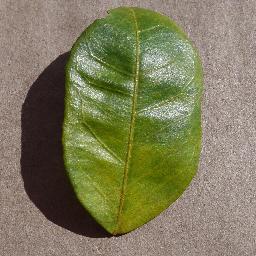
Label: Orange___Haunglongbing_(Citrus_greening)